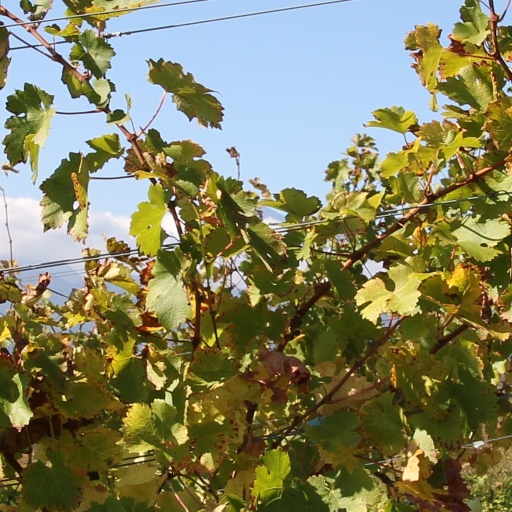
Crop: grape